Party bike

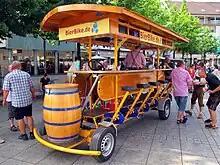
A party bike serving beer in Ulm, Germany.

These pedal pubs-on-wheels have become popular in the United States, as well as the Netherlands, Belgium, Germany and France. Some party bikes can have up to 16 cycling passengers, three non-cycling passengers, bar tenders and a driver. In many European municipalities, it is legal to consume alcohol while pedaling or riding on the party bike, provided the driver is not imbibing. However, strict state-based open container laws in the United States prevent most party bike passengers from consuming alcohol while on board except in certain municipalities. In some locations, the driver is required to have a chauffeur's driver's license to operate on public streets. Generally, a company or individual will own the party bike and rent it out to the public for tours. The party bike is often associated with microbrewery tourism. It can be seen used by corporations for team building and retreat activities, groups such as wedding parties, birthday parties, coffee drinkers, exercise groups, and sightseers.